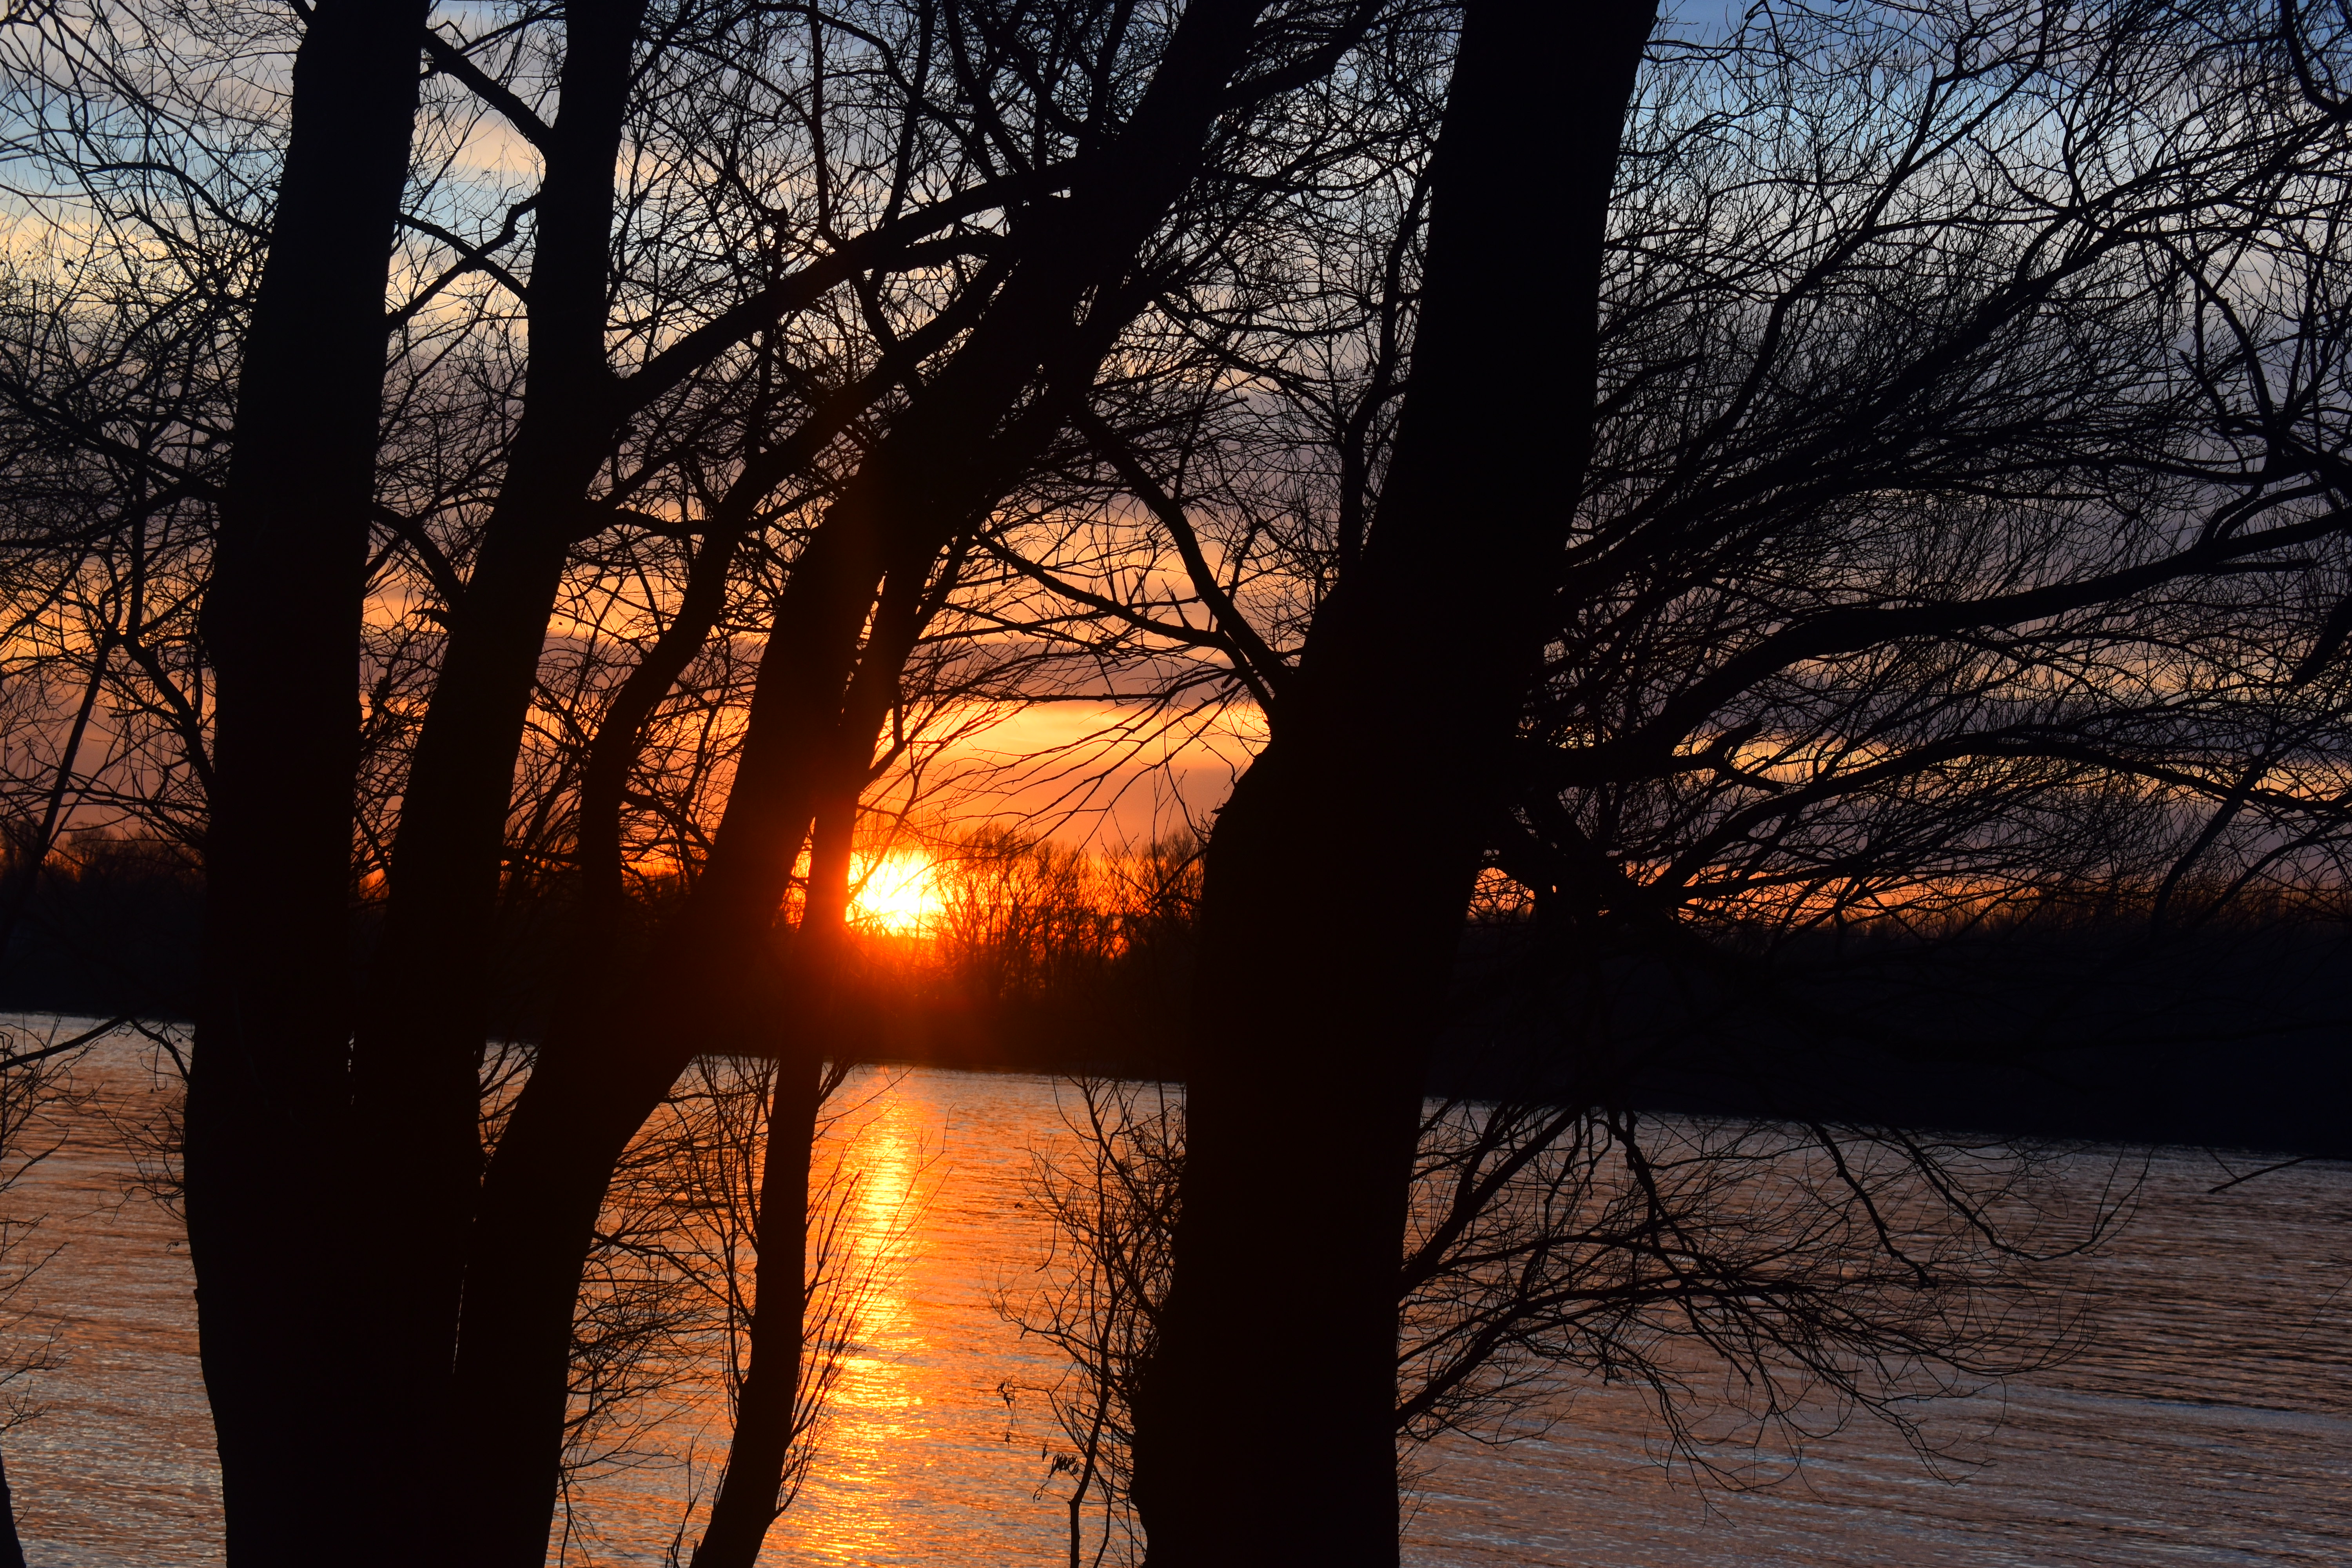
sunset, sky, tree, nature, water, branch, sunrise, evening, morning, reflection, light, natural landscape, sunlight, sun, dusk, woody plant, waterway, lake, river, winter, atmosphere, horizon, plant, afterglow, cloud, bank, astronomical object, calm, wood, landscape, twig, heat, night, red sky at morning, trunk, dawn, Tints and shades, forest